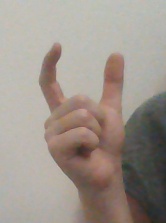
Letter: nun